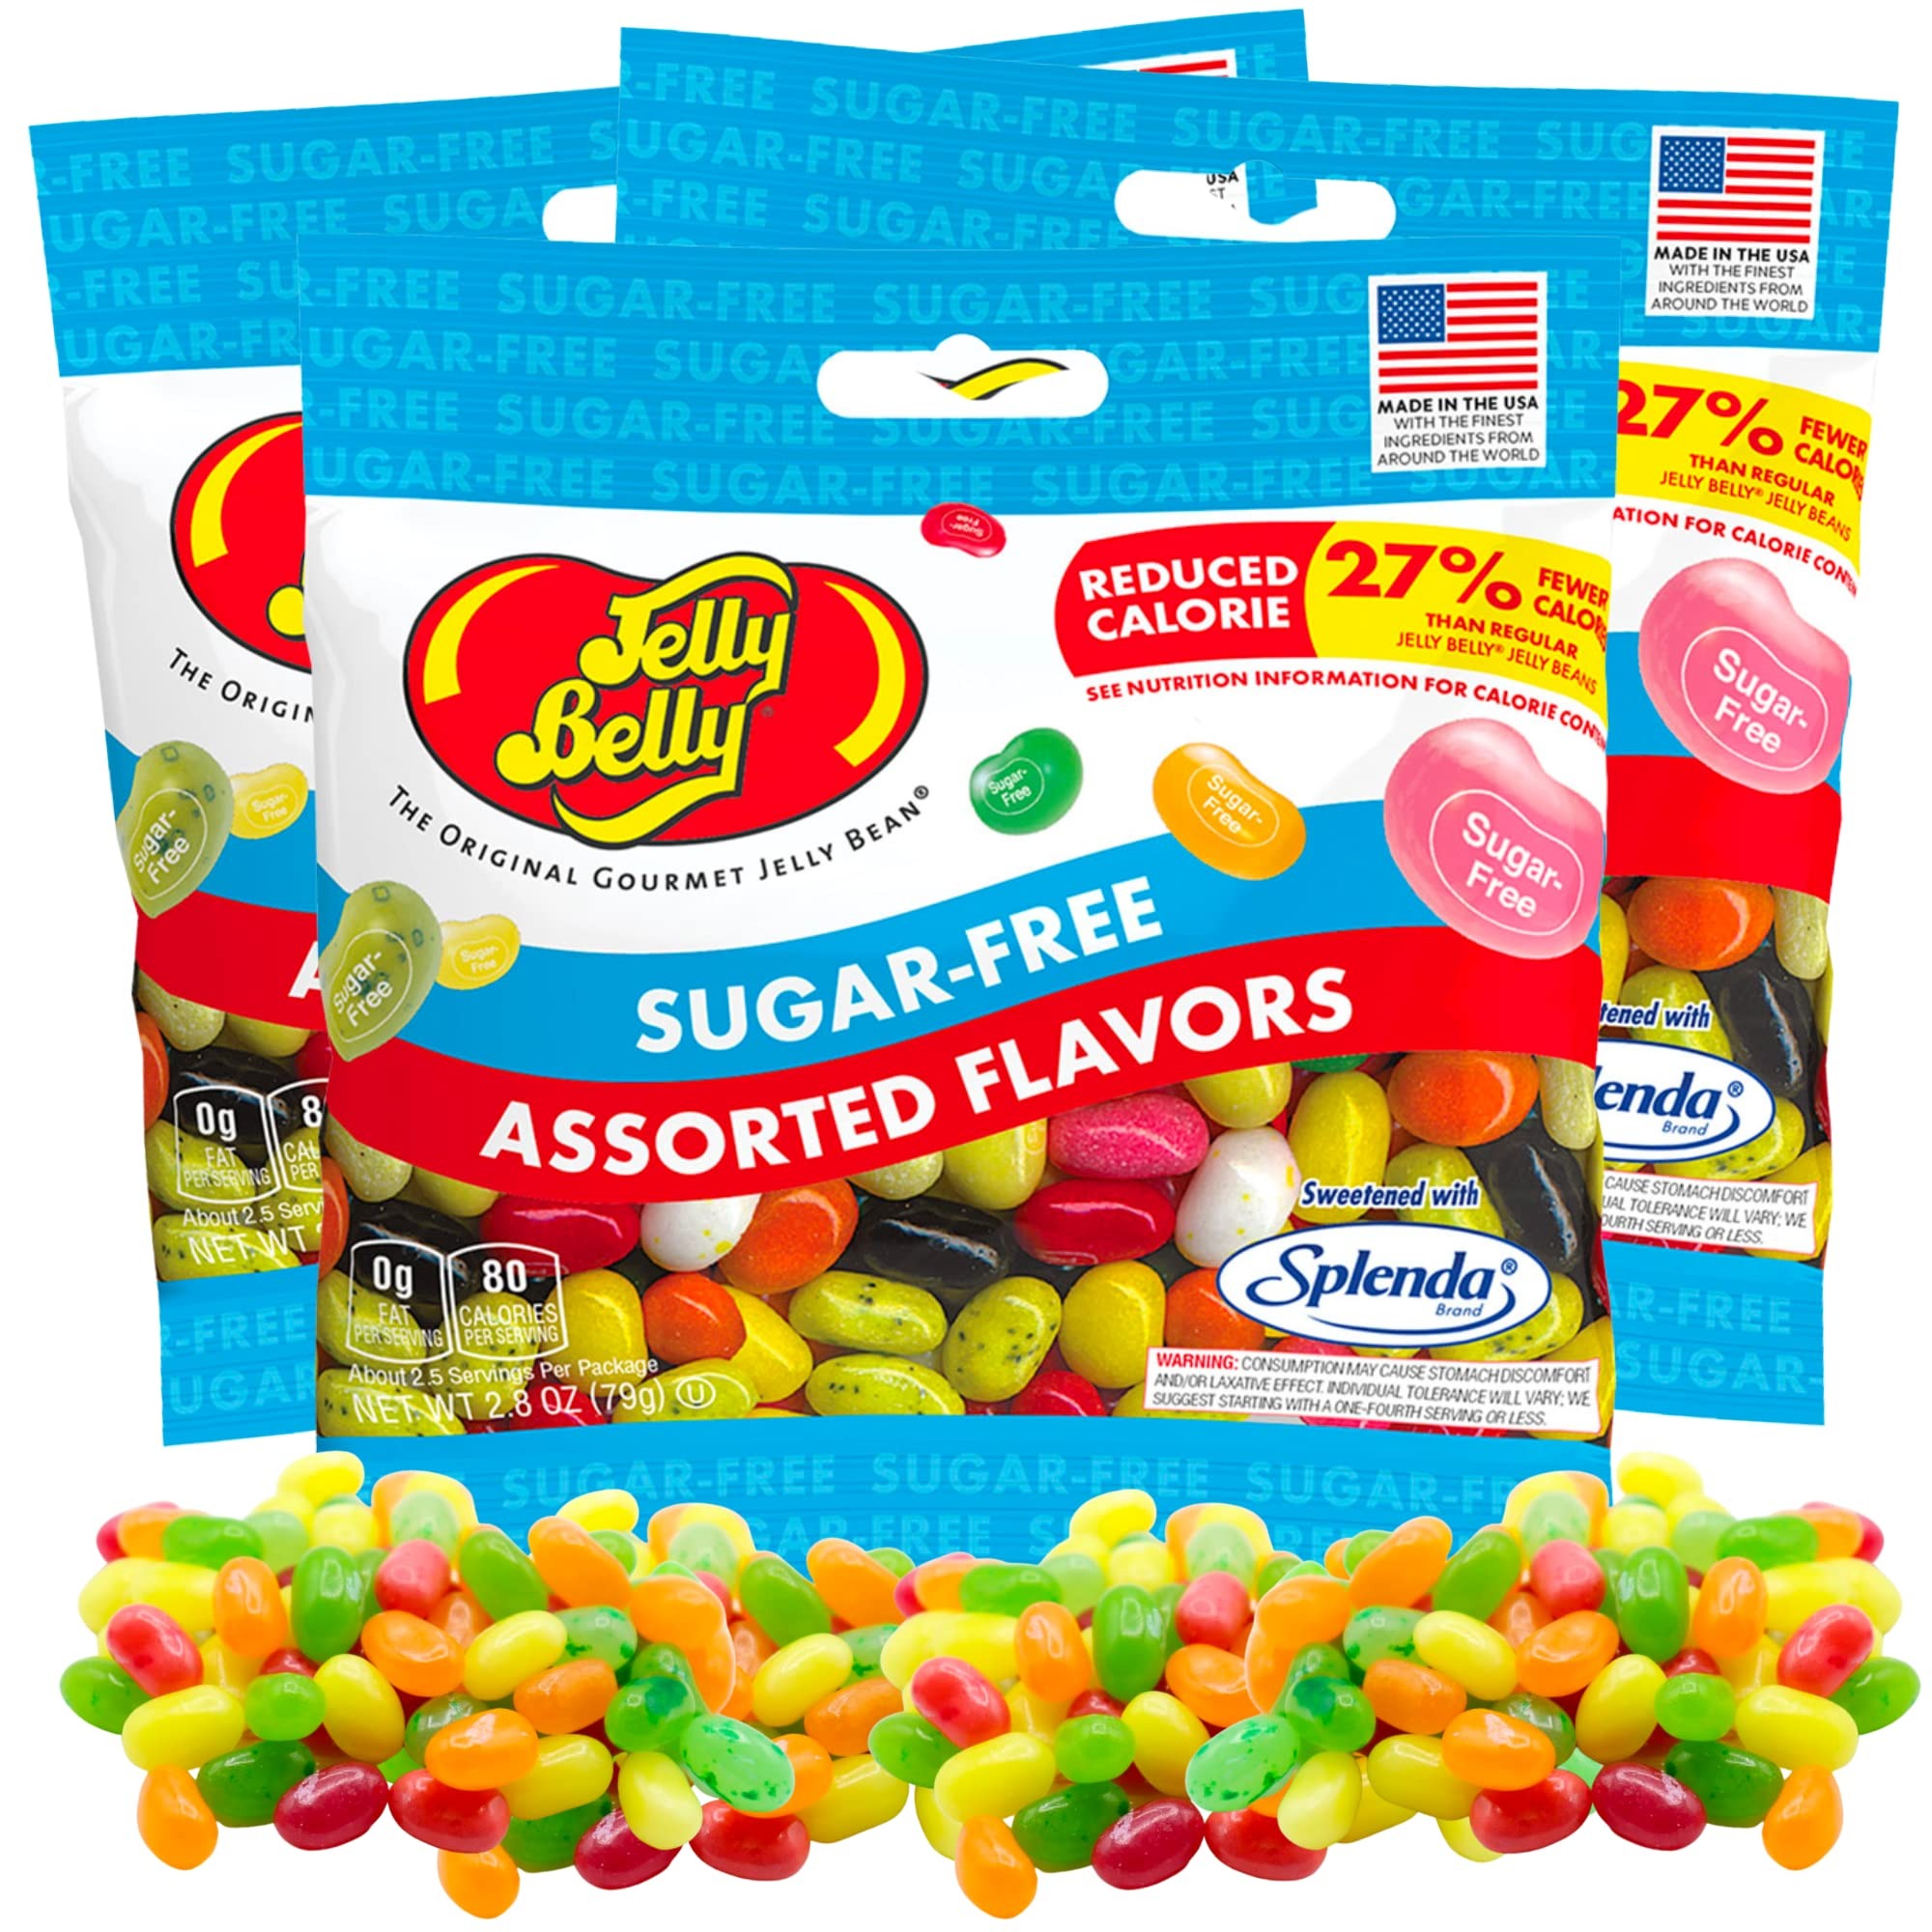
Item Name: Sweetzo Sugar Free Jelly Beans, Sugar-Free Chewy Candies in Assorted Fruity Flavors, Low Calorie Shareable Sweet Snacks - 2.8 Ounce bags (Pack of 3)
Bullet Point 1: JELLY BELLY sugar free jelly beans! This comes with 3 - Sugar-Free Jelly Beans each in a2.8 oz. bag!
Bullet Point 2: WARNING: Contains Maltitol. Consumption may cause stomach discomfort and/or laxative effect. Individual tolerance will vary, we suggest starting with a one-fourth serving or less.
Bullet Point 3: LOW CALORIE SNACK alternative! These are made with 28% less calories compared to original candies! They’re super yummy and make for a great Valentine’s Day treat!
Bullet Point 4: FAVORITE FLAVORS MINUS THE SUGAR this comes with your favorite flavors Buttered Popcorn, Cherry, Green Apple, Juicy Pear, Lemon, Licorice, Pineapple, Sizzling Cinnamon, Strawberry, and Tangerine!
Bullet Point 5: HEALTHY ALTERNATIVE to traditional jelly beans! These have 28% less sugar! All Jelly Belly jelly beans are OU Kosher, gluten free, peanut free, dairy free, fat free and vegetarian friendly!
Product Description: JELLY BELLY sugar free jelly beans! This comes with 3 - Sugar-Free Jelly Beans each in a2.8 oz. bag! LOW CALORIE SNACK alternative! These are made with 28% less calories compared to original candies! They’re super yummy and make for a great Valentine’s Day treat! FAVORITE FLAVORS MINUS THE SUGAR this comes with your favorite flavors Buttered Popcorn, Cherry, Green Apple, Juicy Pear, Lemon, Licorice, Pineapple, Sizzling Cinnamon, Strawberry, and Tangerine! HEALTHY ALTERNATIVE to traditional jelly beans! These have 28% less sugar! All Jelly Belly jelly beans are OU Kosher, gluten free, peanut free, dairy free, fat free and vegetarian friendly!
Value: 8.4
Unit: Ounce

Price: 9.98